Samuel Carpenter

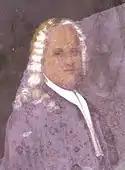
Painting of Samuel Carpenter

Carpenter was the Deputy for the Governor William Penn who was known as "The Proprietor." Samuel served from 24 November 1694 to 3 September 1698. Governor Penn was often unable to govern his possessions acquired under Royal Charter directly. The day-to-day operations devolved to his deputy governors. "It is generally conceded that, next to Penn himself, Samuel Carpenter was at this time the most wealthy and influential citizen in the colony. He was a man of great force in every sense of the word, and being a Quaker of the most pronounced views, he, of course, proved to be of the greatest value and assistance to Penn during the latter's enforced absence in England."